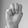
ASL letter: M